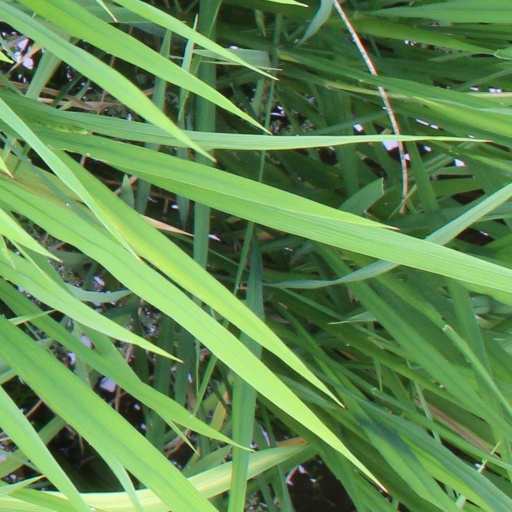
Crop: rice